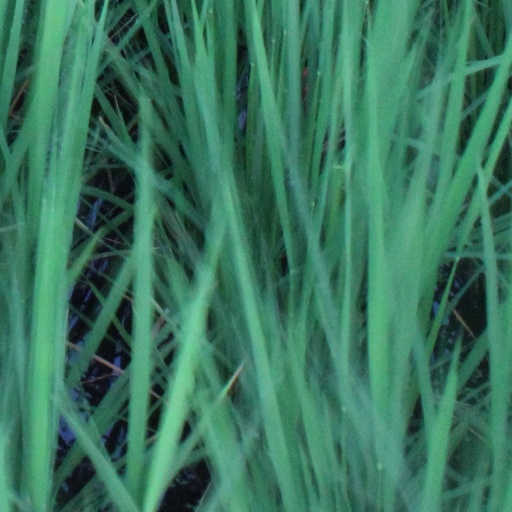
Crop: rice